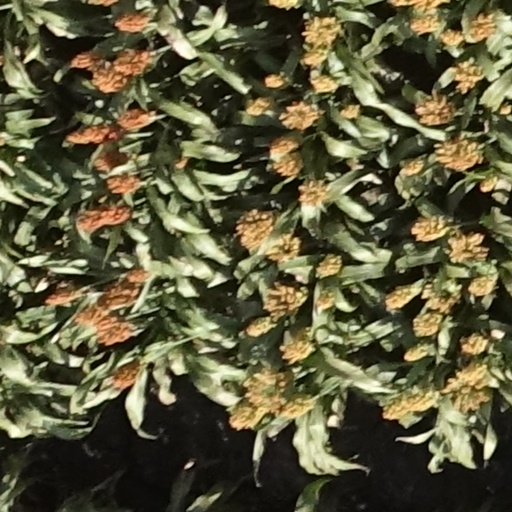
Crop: sorghum